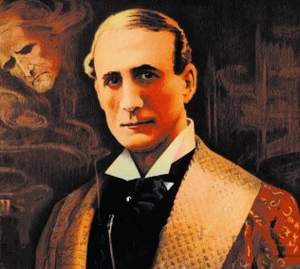
Sherlock Holmes est une pièce de théâtre en quatre actes écrite par William Gillette et créée en 1899 à New York. La pièce raconte une nouvelle enquête du détective Sherlock Holmes, dont certaines séquences sont inspirées d'aventures du canon holmésien, notamment Un scandale en Bohême, Le Dernier Problème et Une étude en rouge. Le détective Sherlock Holmes est joué par William Gillette lors des premières représentations.
Harry Arthur Saintsbury, souvent abrégé H. A. Saintsbury est un dramaturge et acteur de théâtre anglais. Il est notamment connu pour avoir interprété Sherlock Holmes sur scène à partir de 1903 lors de représentations de la pièce éponyme en compagnie du jeune Charlie Chaplin dans le rôle du groom de Sherlock Holmes. Saintsbury a aussi interprété le détective au cinéma en 1916 dans le film La Vallée de la peur. Il s'agit de son unique rôle au cinéma.
La Vallée de la peur est un film muet britannique en noir et blanc réalisé par Alexander Butler, sorti en 1916. Le film est adapté du roman éponyme La Vallée de la peur, écrit par Arthur Conan Doyle et publié en 1914-1915. Sherlock Holmes est incarné par Harry Arthur Saintsbury et le Docteur Watson par Arthur Cullin.